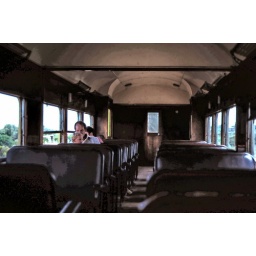
Interior of passenger car of the Mornington railway steam train near Mornington, Victoria, Australia in 1985